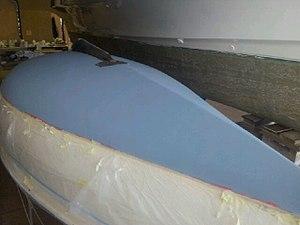
pose d'un antifouling sur un croiseur côtier
Le carénage ou radoub est la série d'opérations de révision périodique de la coque d'un navire en vue de lui redonner ses qualités nautiques, ainsi que dans le cas d'une coque métallique de limiter la corrosion. Il comporte le nettoyage de la coque sous la ligne de flottaison, généralement le décapage des restes d'antifouling et la remise en peinture.